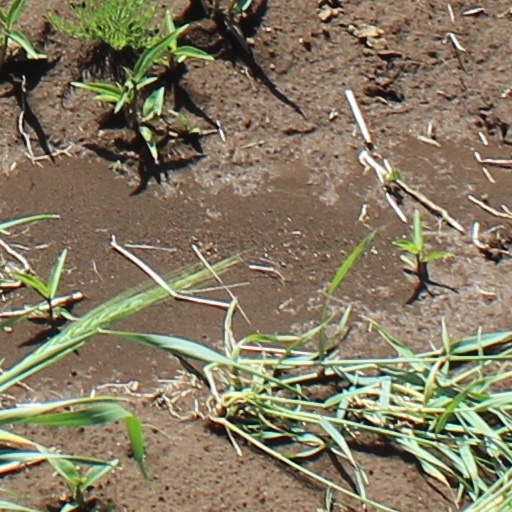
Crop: wheat